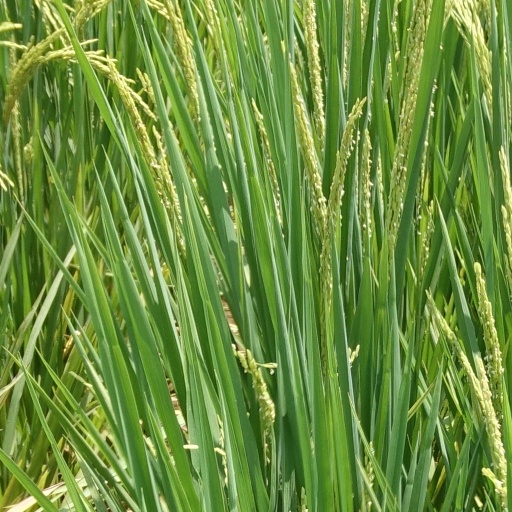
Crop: rice